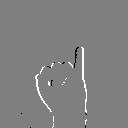
ASL letter: i